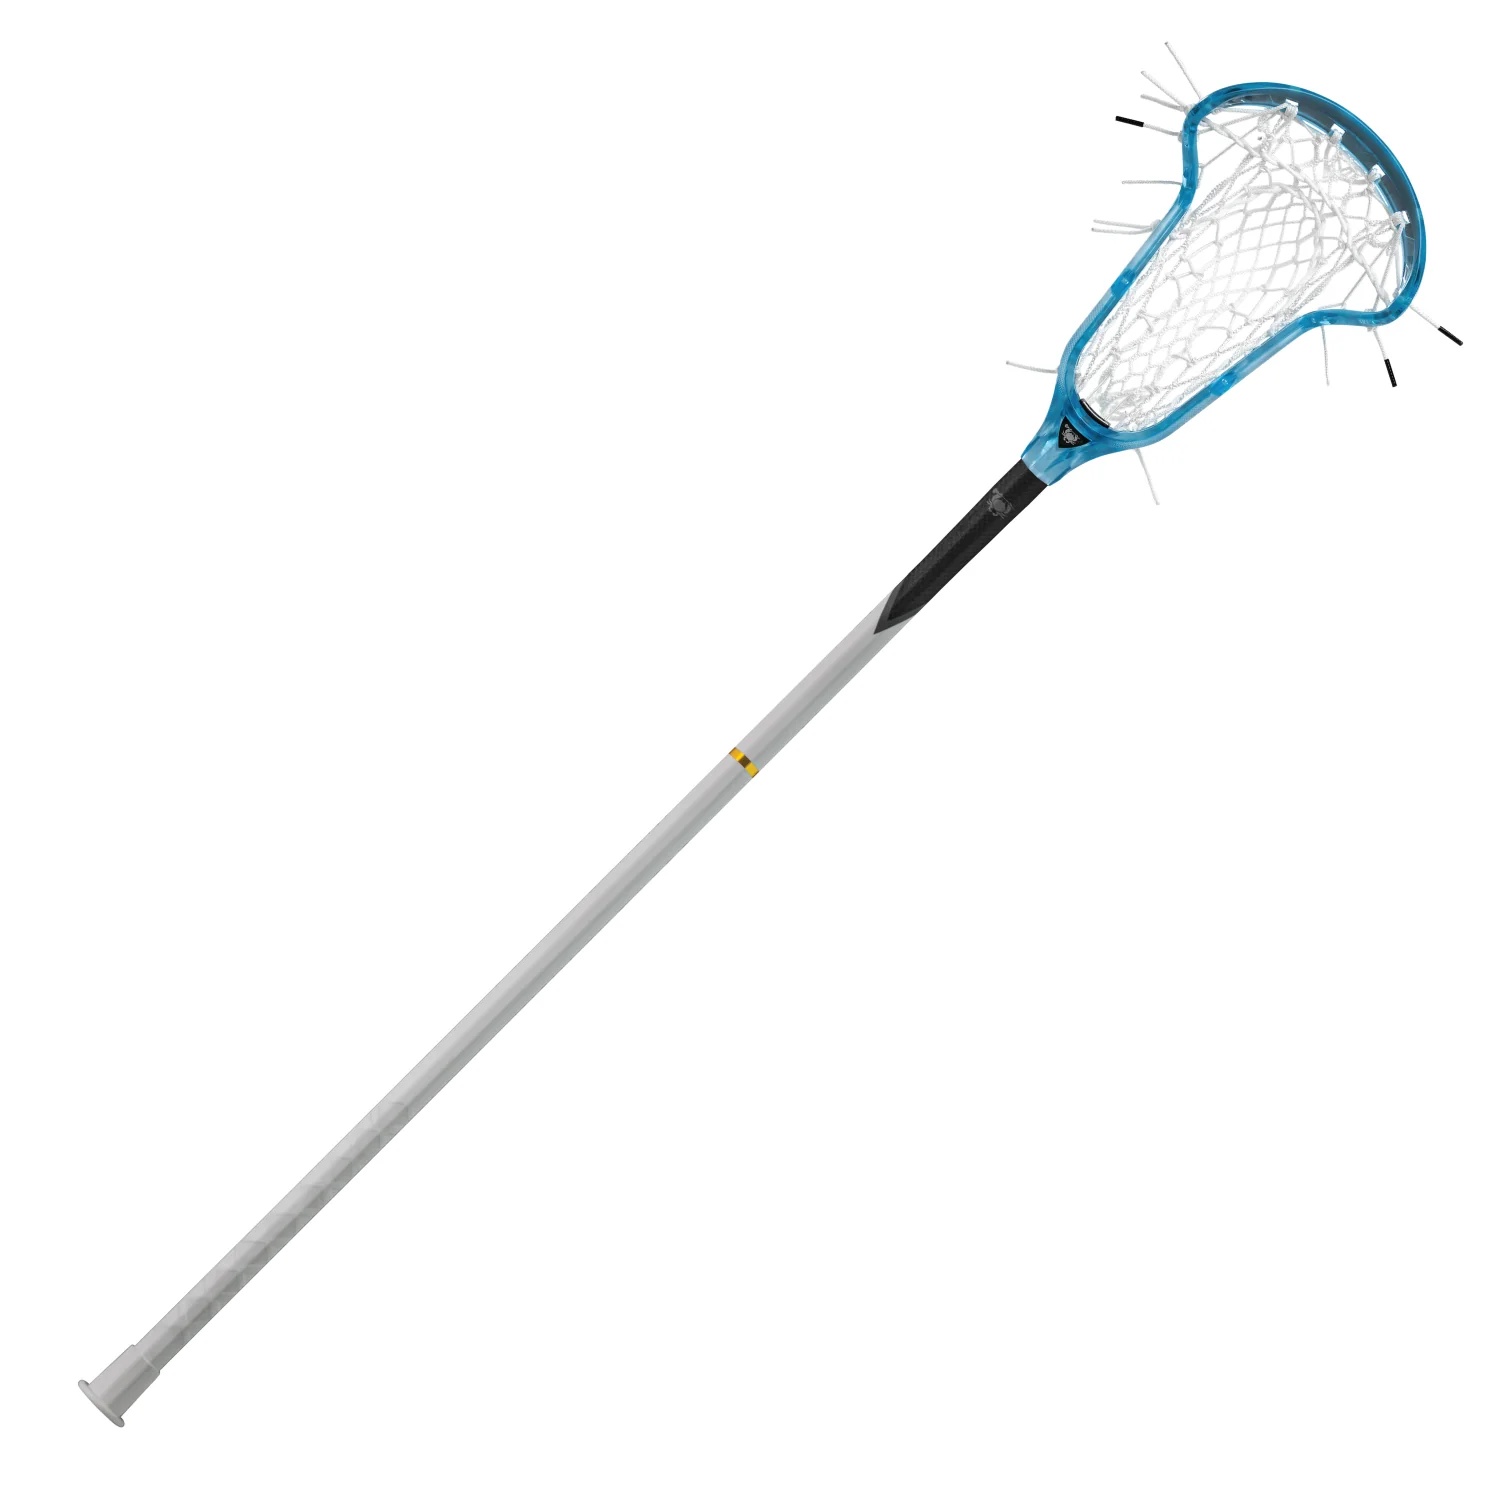
ECD Infinity Pro Elite Setup Frost Blue - Venom Pro Mesh Runner Pocket
Infinity PRO ELITE Setup From the Infinity Pro shaft to the Infinity Pro head, this setup was built to be light, fast, and consistent. How light? Lightest stick we’ve ever made light. How fast? The guy shooting highlights can’t keep up fast. How consistent? Any day, any weather, never think twice about your stick consistent. The Infinity Pro head features our patent pending Diamond plastic, providing a decrease in weight and improved stability across temperatures. The Infinity Pro shaft uses advanced carbon fiber materials and manufacturing techniques to provide unmatched feel and control. Finally, the Venom Pro pocket has been upgraded to provide additional control and maximized performance. Welcome to the future. With thinner crosslace, an optimized Venom Runner, and new Control Rails, this pocket has been redesigned to provide more feel, control, and consistency. This is for the new generation of players. For the tough, the fierce, and the fearless. For the players pushing creativity and making jaws drop all along the way. This new breed of player deserves a stick that can keep up with their pursuit of greatness. That’s why we have spent the past two years developing the Infinity ELITE Setup. Featuring the Infinity head, a Venom Mesh Runner, and the Infinity carbon fiber shaft, this ELITE Setup gives players the power, control, and finesse they need to change the game. Head The Infinity head features an aggressive lightweight design, a full offset, and a perfect launch angle giving you control and power like you have never felt. The Infinity was built for you to change the game. Shaft The ECD Infinity Pro women's lacrosse shaft is the perfect answer to always being able to feel the ball in the pocket of your stick. The ECD Infinity Pro features lightweight, advanced carbon fiber design, with a soft-touch coating and a subtle section of raised texture. The Kick Point adds increased snap on all your shots and passes so you have a serious upgrade to your game. Features: High-quality Carbon Fiber Soft-Touch Finish Natural Shape Smooth Taper Sleek, Clean Design Tech Specs: Flex5 Uniform Kick Point
Brand: ECD Lacrosse
Category: Sporting Goods > Athletics > Field Hockey & Lacrosse > Lacrosse Sticks